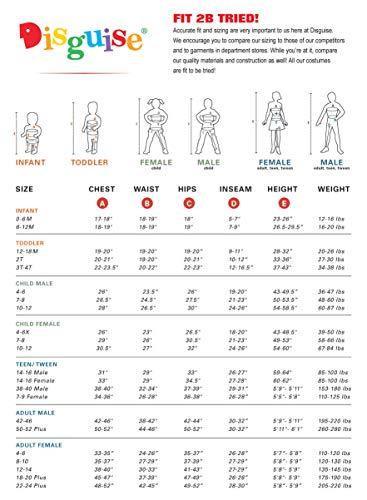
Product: Woody Classic Toy Story 4 Child Costume, M (3T-4T)
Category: Toys & Games | Dress Up & Pretend Play | Costumes
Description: Great Condition.
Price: $24.70
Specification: ProductDimensions:34x14x1.4inches|ItemWeight:9.6ounces|ShippingWeight:11.2ounces(Viewshippingratesandpolicies)|ASIN:B07NF2VKTY|Itemmodelnumber:100689M|Manufacturerrecommendedage:36months-4years